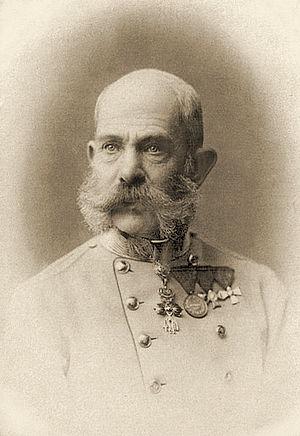
Voici une liste des souverains d'Autriche depuis la création de ce pays en 976 avec l'avènement de la maison de Babenberg.
Le Kaiserschmarrn ou Kaiserschmarren est un plat principal sucré réalisé avec une pâte à crêpe allégée par les blancs montés en neige ; il est donc une version enrichie ou pour la circonstance anoblie des « Schmarren » qui sont des plats ruraux simples à base de pâte fourrée avec des fruits. Il compte parmi les spécialités autrichiennes les plus célèbres, notamment par le biais du tourisme à Vienne ou dans les stations de ski qui en fait une vitrine de la culture autrichienne pour les visiteurs étrangers. Le Kaiserschmarrn n'est en soi pas un dessert, mais ce que les Autrichiens et Allemands nomment couramment dans la vie quotidienne un « repas sucré ». De ce fait, il appartient à la série des repas familiaux très appréciés des enfants de l'Alsace à la Bohême comme les Marillenknödel, les Dampfnudeln, les Liwanzen, les soufflés, les crêpes fourrées entre autres. Avant un repas sucré, on mange souvent une soupe comme entrée. En jouant sur les portions servies, on peut bien entendu servir un Kaiserschmarrn en dessert chaud, ce qui correspond davantage aux pratiques culinaires françaises où le sucré appartient plus aux desserts et aux gourmandises qu'on s'autorise en fin de repas.